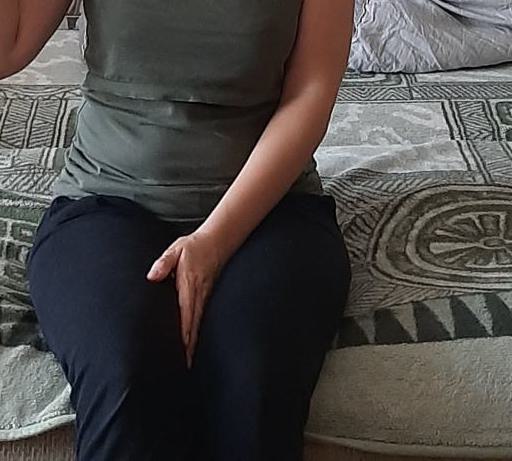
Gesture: no_gesture